Ubuntu version history

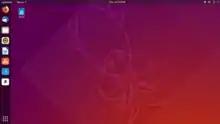
Ubuntu 18.10 "Cosmic Cuttlefish"

Ubuntu 18.04 LTS Bionic Beaver, the seventh LTS release, is a long-term support version that was announced on 24 October 2017 on Shuttleworth's blog and released on 26 April 2018. Ubuntu 18.04 LTS had normal LTS support for five years until May 2023 and has paid ESM support available from Canonical for an additional five years until April 2028. New features include colour emoji, a new To-Do application preinstalled in the default installation, the "Minimal Install" option in the system installer, which only installs a web browser and system tools, and a branded command-line system installer. This release employed Linux kernel 4.15, which incorporated a CPU controller for the cgroup v2 interface, AMD secure memory encryption support and improved SATA Link Power Management.